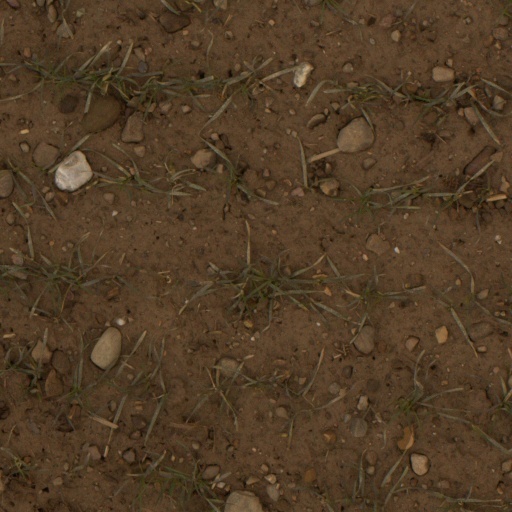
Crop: wheat